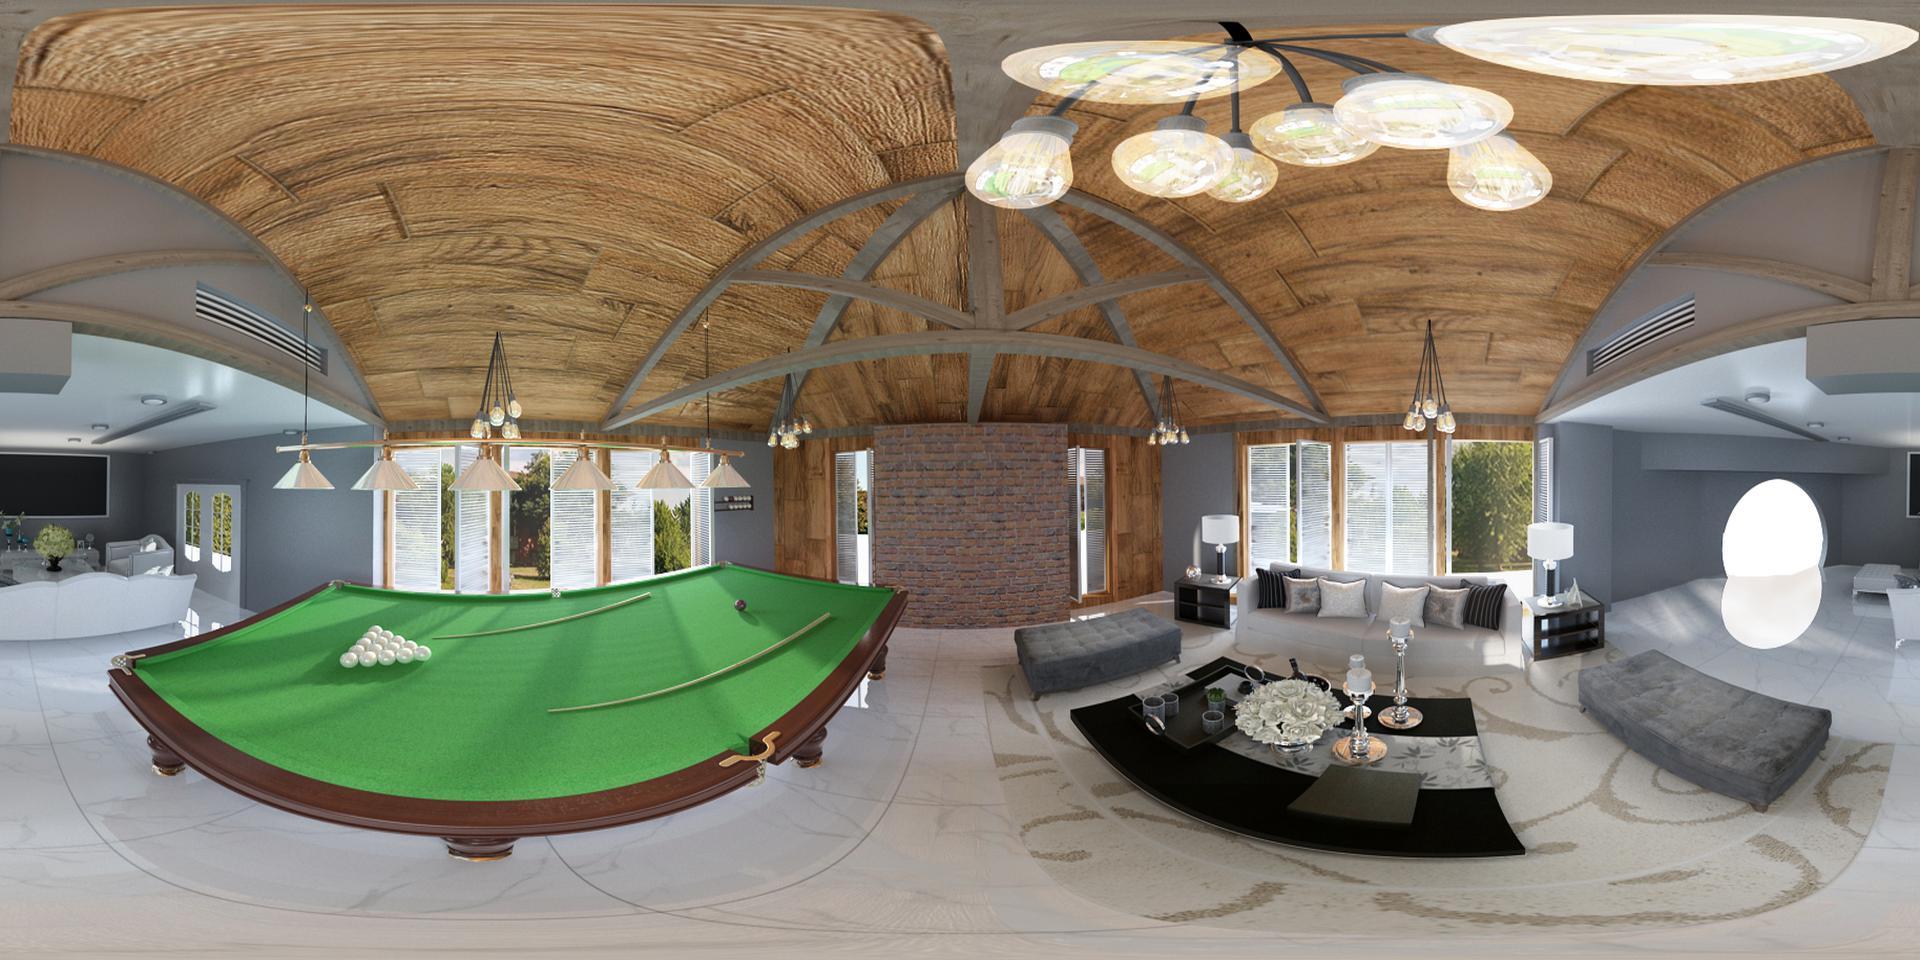
Referred object: The white ball on the billiard table

Referred object: the green pool table

Referred object: the pool table opposite the sofa